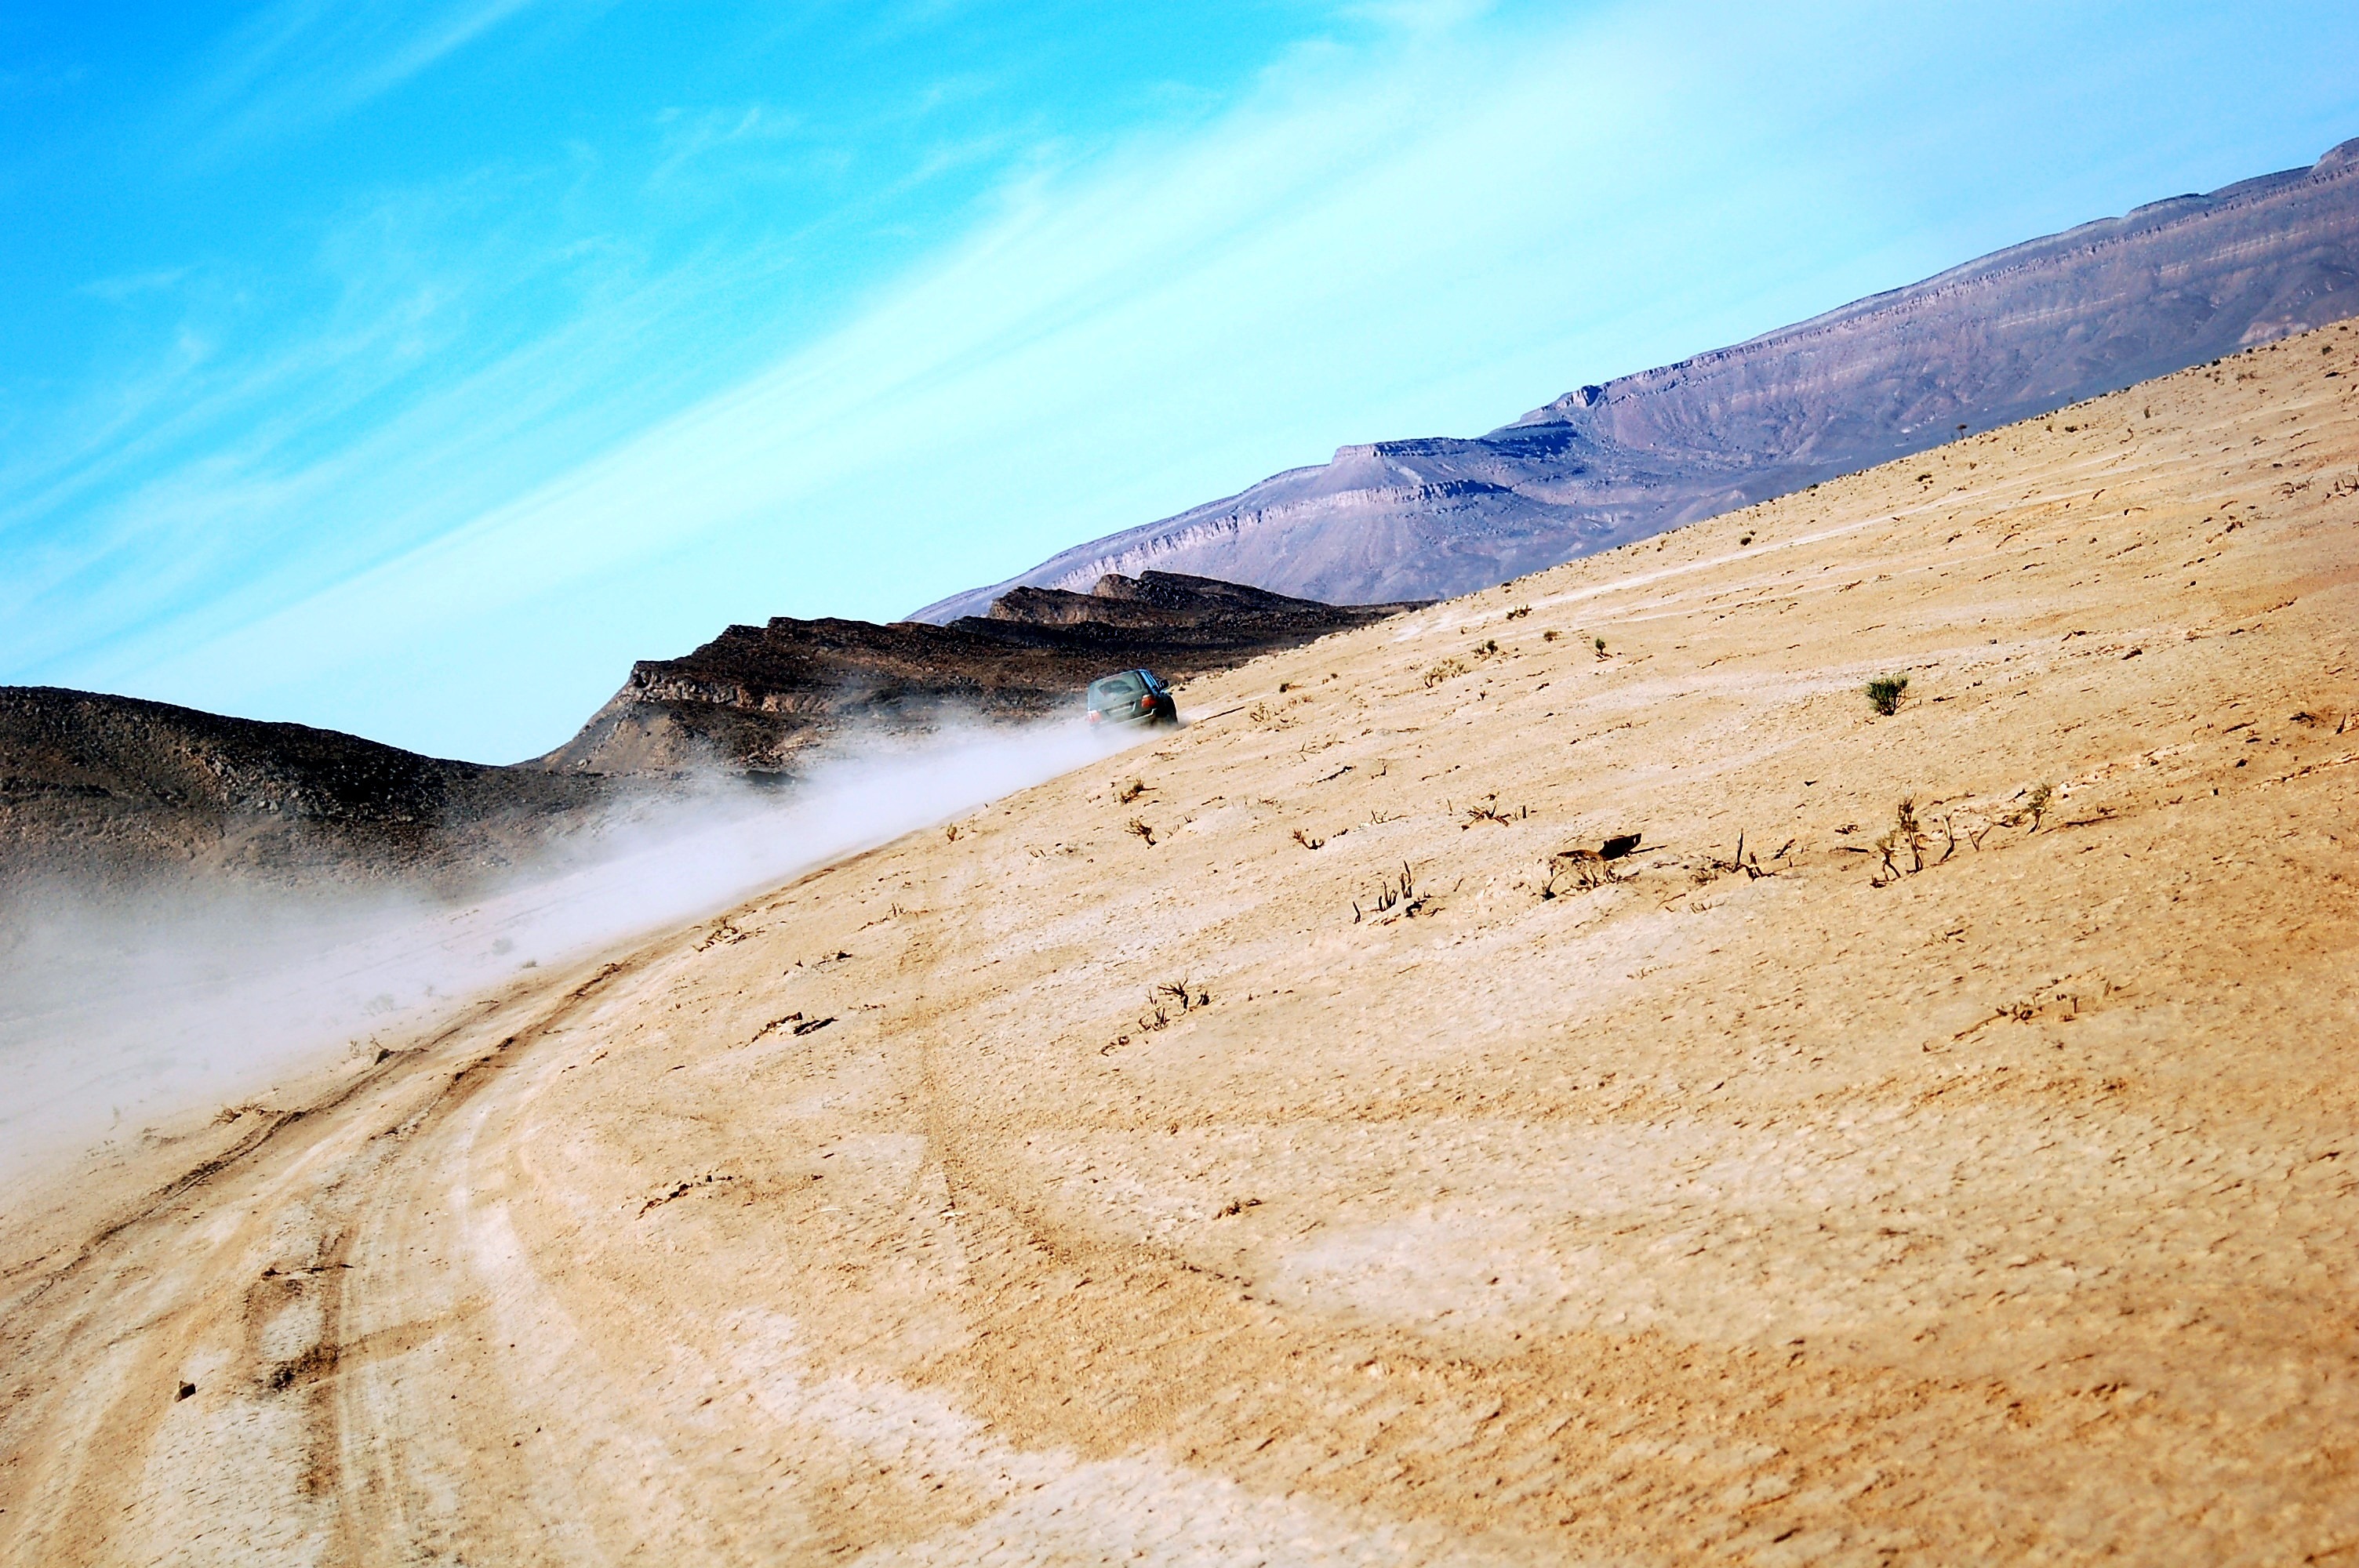
landscape, sea, nature, sand, rock, wilderness, mountain, sport, car, hill, desert, dune, perspective, valley, mountain range, vehicle, peaceful, africa, soil, freedom, extreme sport, terrain, geology, sports, badlands, engine, plateau, morocco, marroc, rally, quad, wadi, career, soledad, landform, all terrain, natural environment, geographical feature, mountainous landforms, traces of tyres